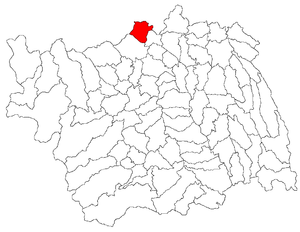
Buhuși est une ville de Moldavie roumaine, dans le județ de Bacău.